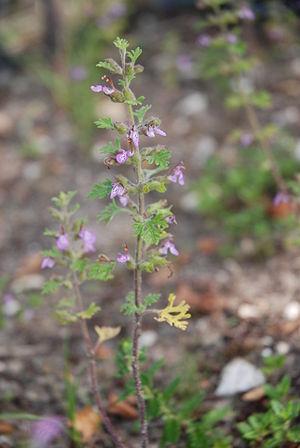
Teucrium botrys Sablière à Fère-en-Tardenois (Aisne), France
Cette liste de Tracheophyta de Bosnie-Herzégovine, ainsi que d’espèces introduites est un aperçu incomplet d’espèces de mousses, de fougères, de gymnospermes et d’angiospermes citées dans la littérature disponible en langues bosniaque, croate, serbe et serbo-croate. Cet aperçu n’inclue pas des espèces cultivées ni celles occasionnellement introduites.